Opalescent River

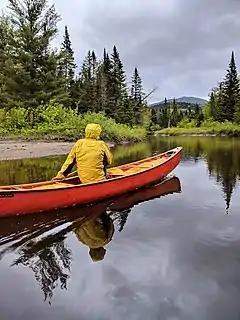

In the 1800s, David Henderson, the owner of an iron vein, thought to dam the Opalescent River to run water past his blast furnaces. The dam was eventually built, but only after Henderson died in a gunshot accident while scouting locations for the dam. The dam diverted water to Calamity Brook (named after the aforementioned accident) until 1984, when it was broken by the DEC over safety concerns.